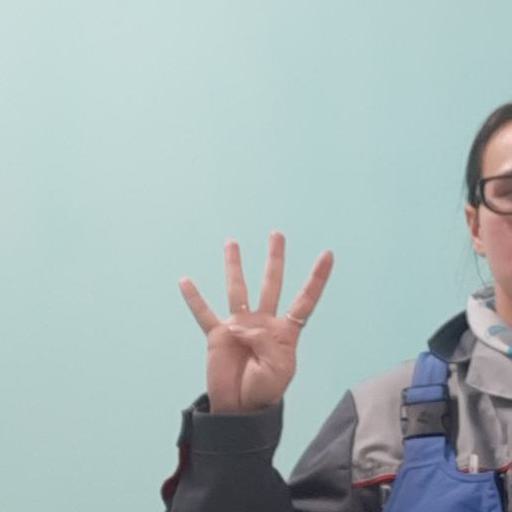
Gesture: four